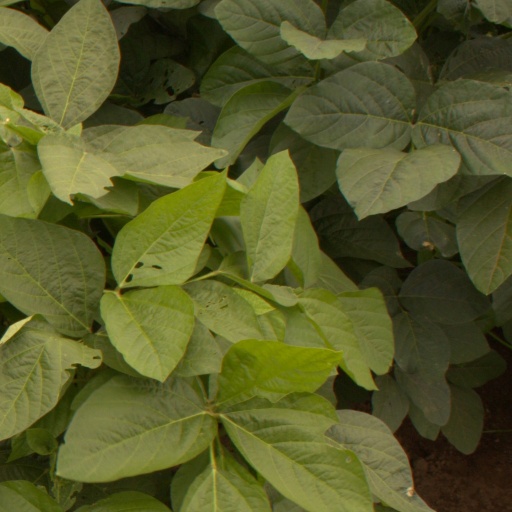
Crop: soybean